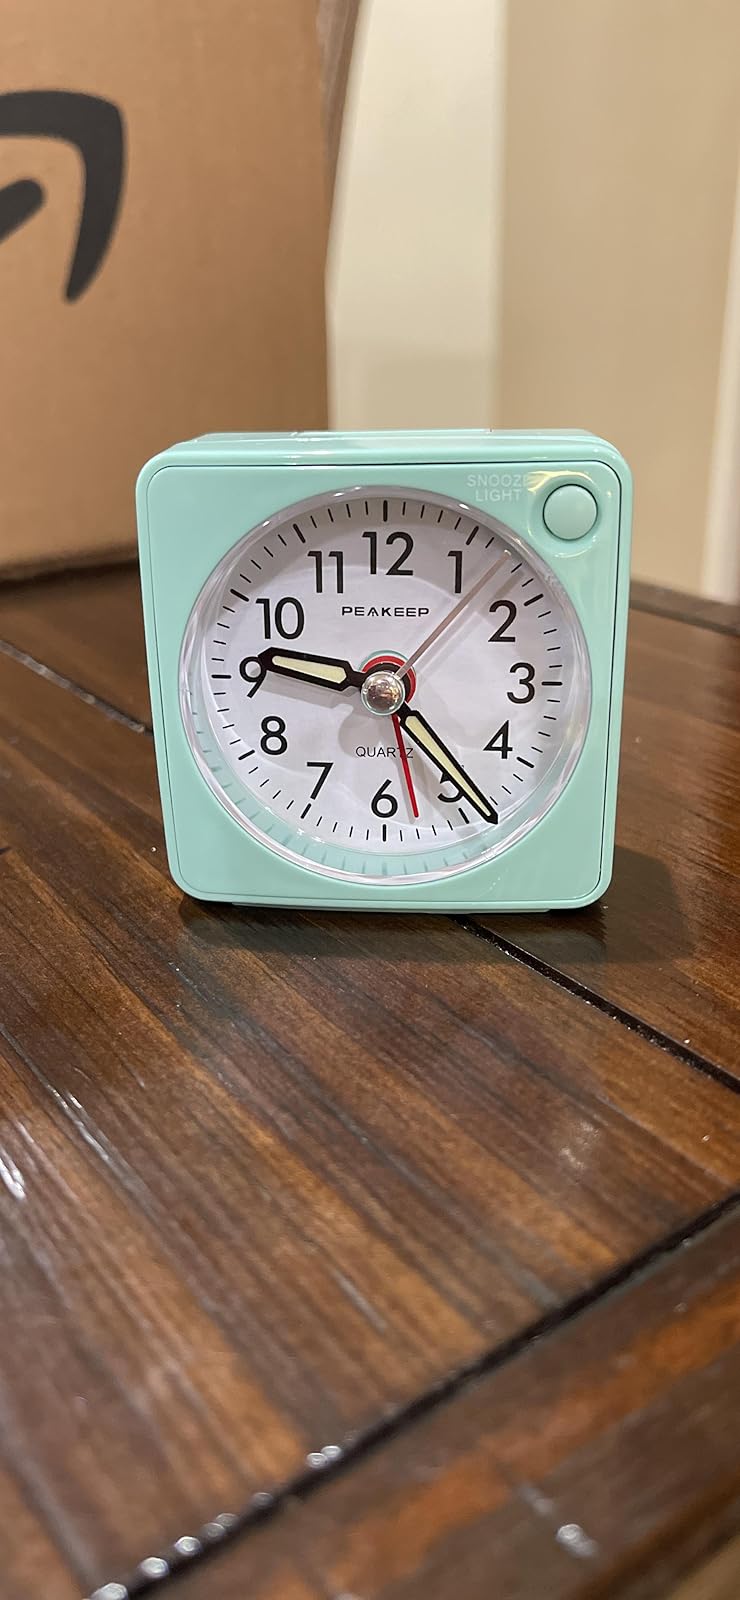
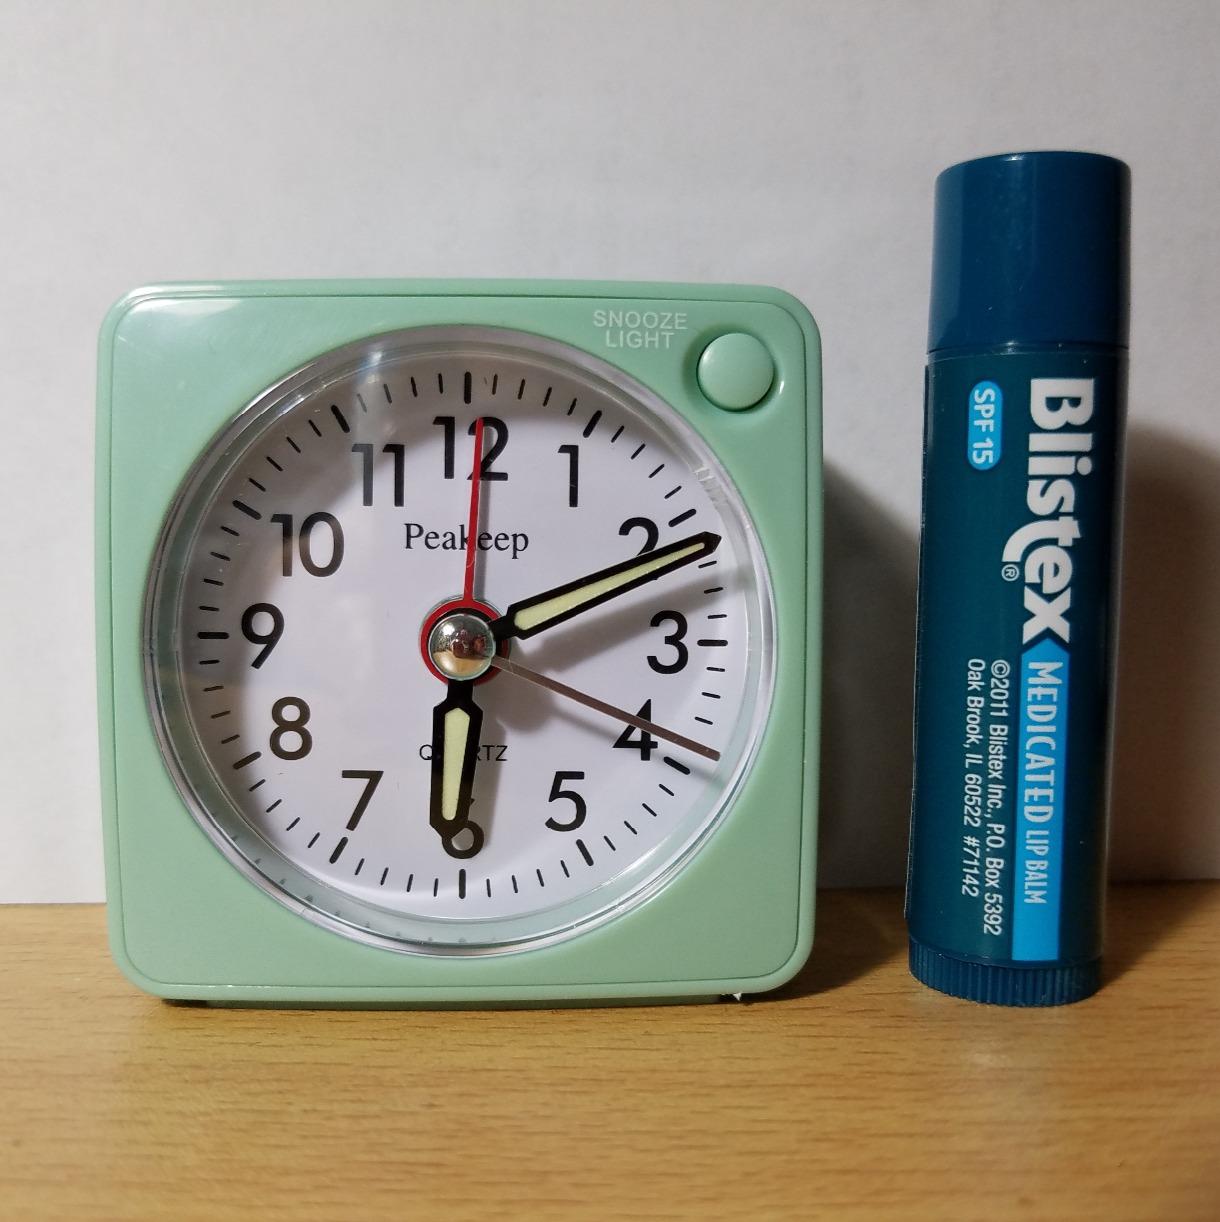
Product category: clock
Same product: yes